Toppan

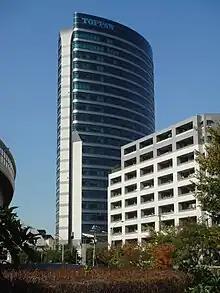
Tokyo office of Toppan Printing.

As of March 2013, the company has 169 subsidiary and affiliate companies. Toppan is listed on the Tokyo Stock Exchange and is a constituent of the Nikkei 225 stock index.